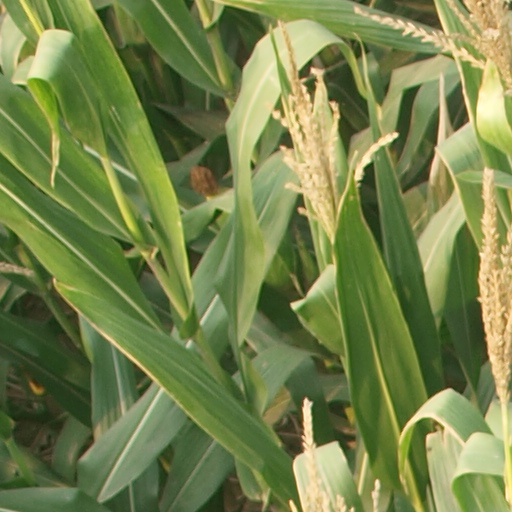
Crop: maize; corn